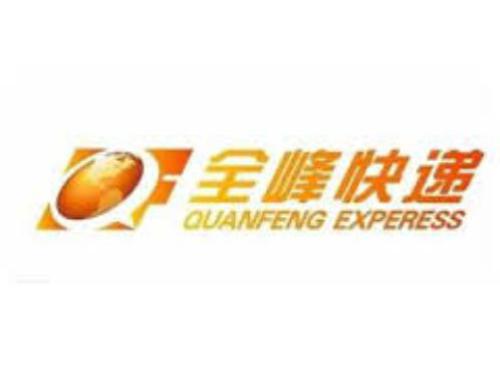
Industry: Others